Uzen-Ōyama Station

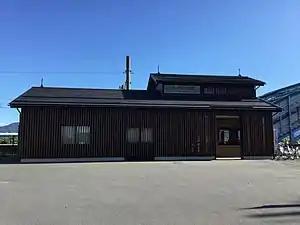
Uzen-Ōyama Station (2019)

is a railway station located in the city of Tsuruoka, Yamagata, Japan, operated by East Japan Railway Company (JR East).